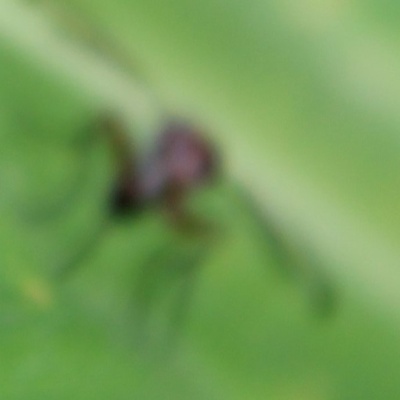
Crop: Maize
Condition: grasshoper